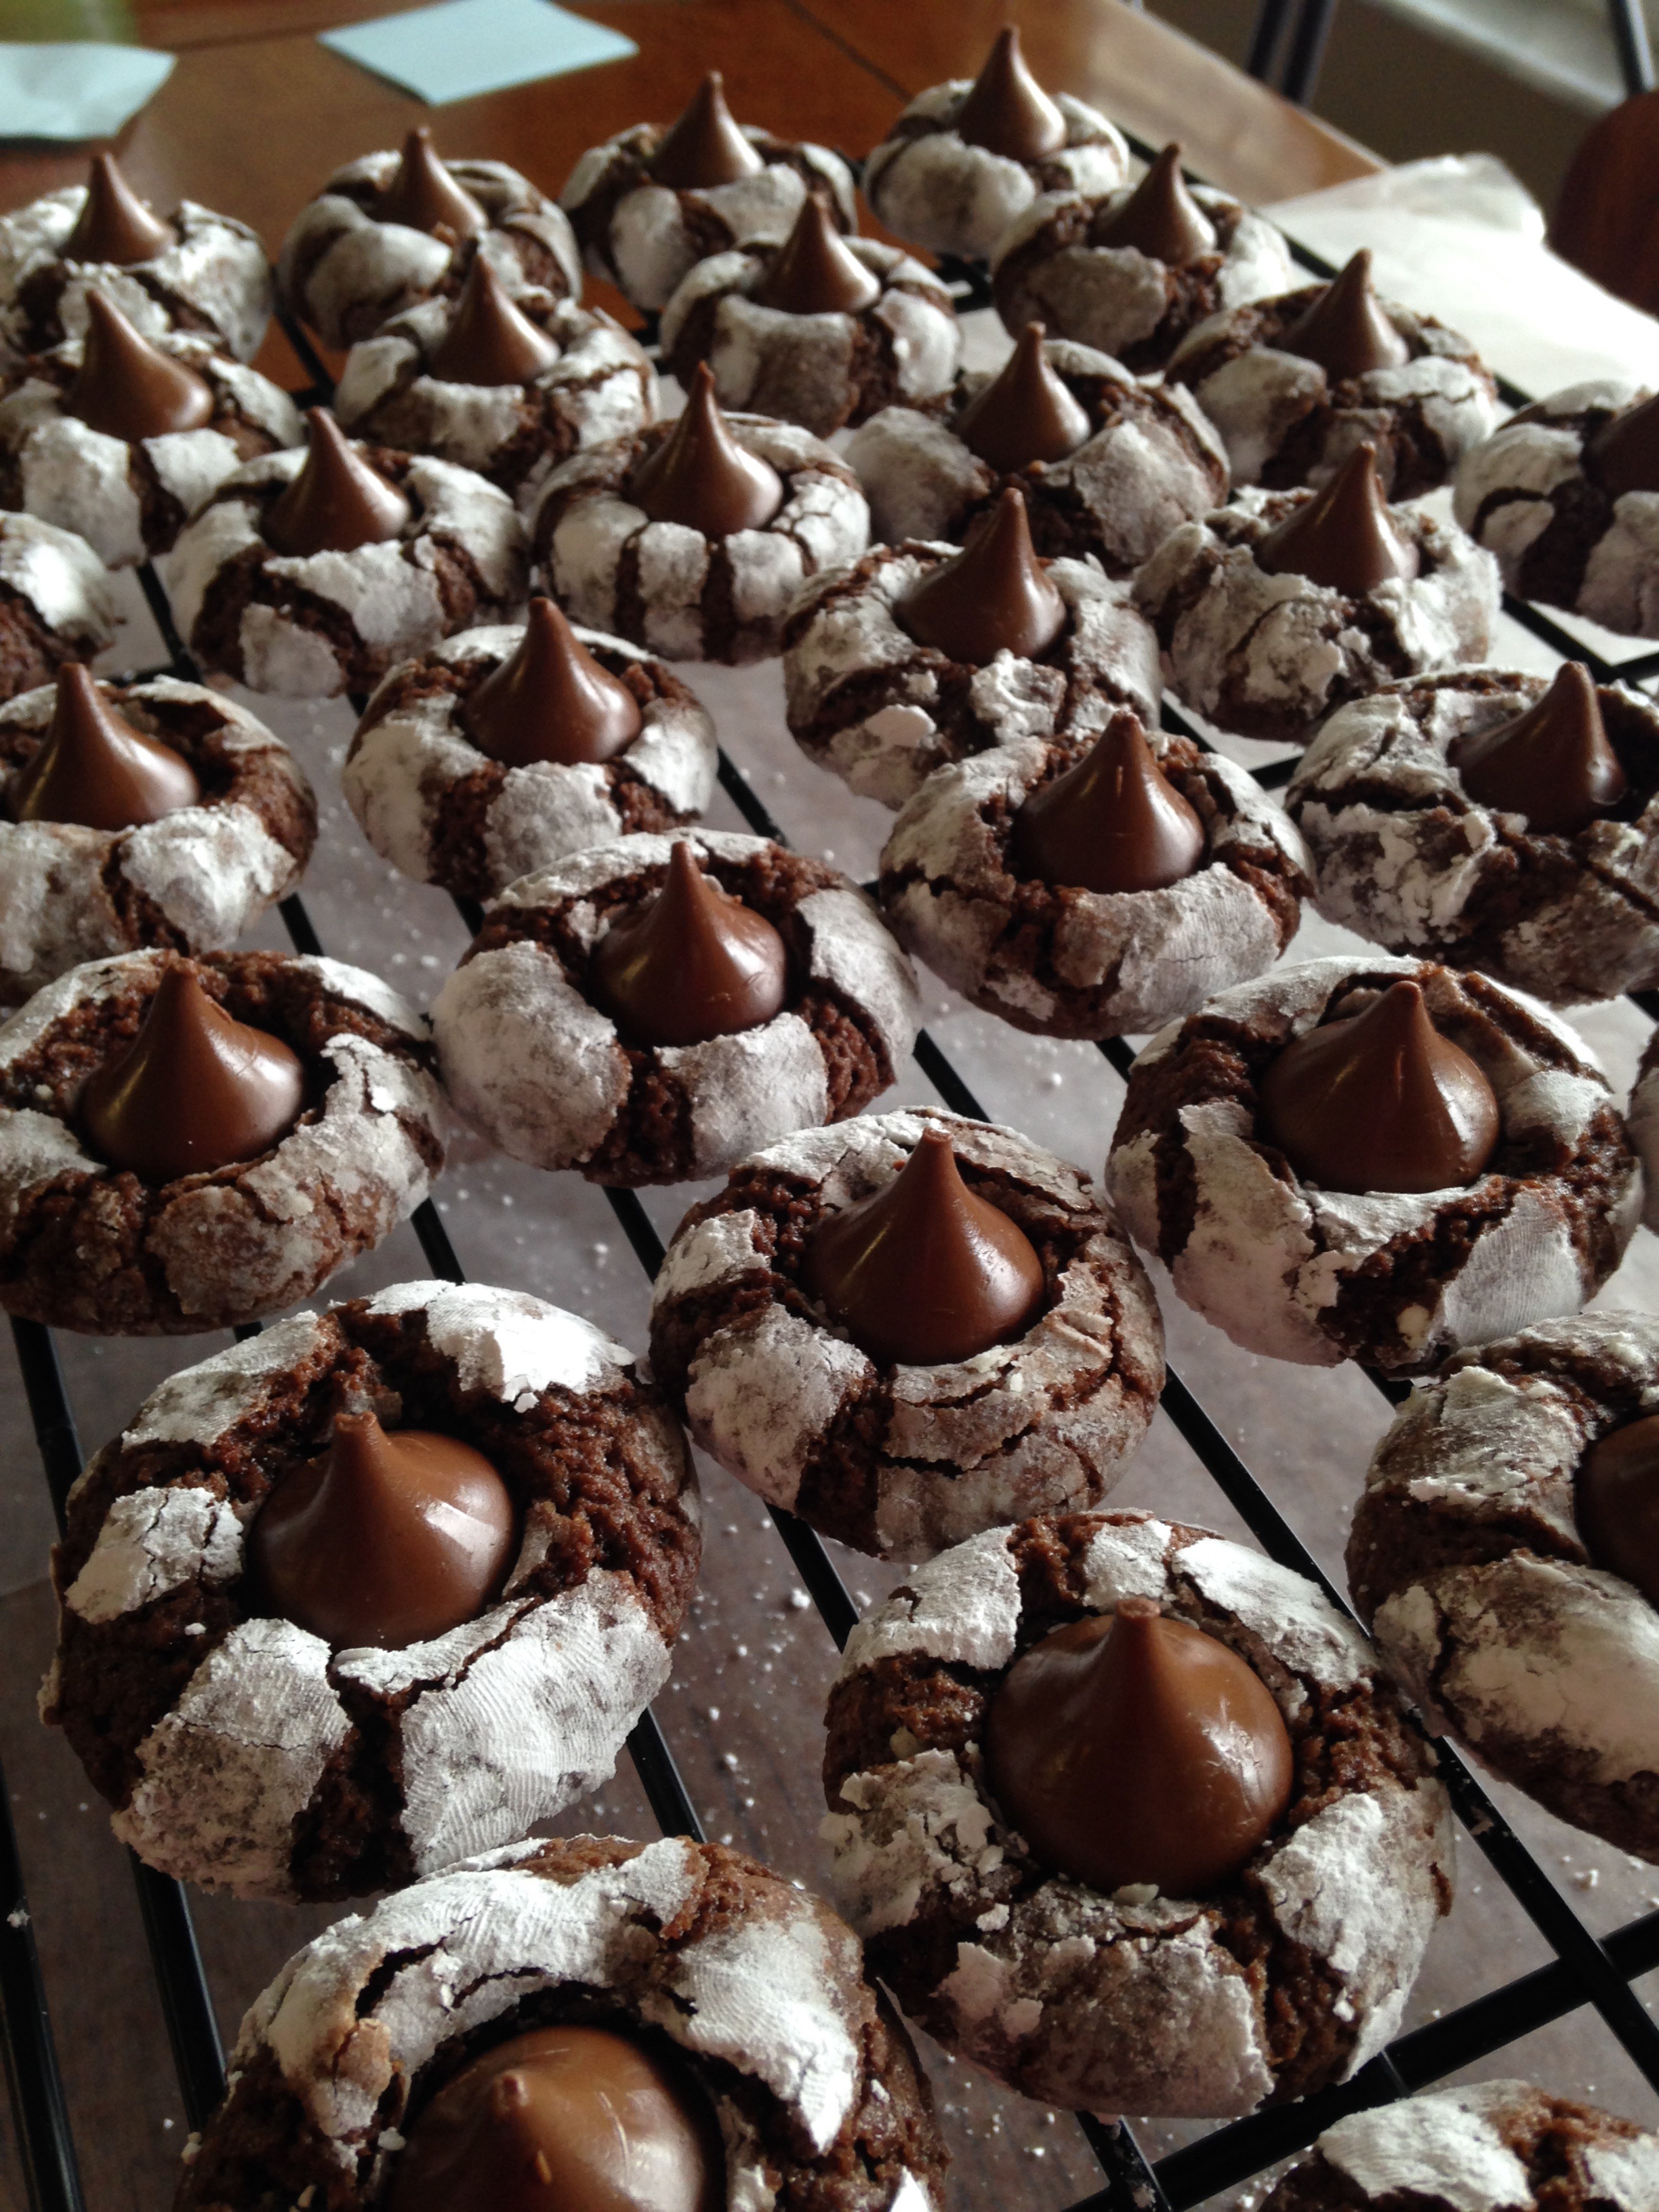
food, produce, chocolate, baking, dessert, delicious, homemade, pastry, bakery, baked, chocolate cake, coconut, cookies, sweetness, hazelnut, confectionery, praline, bonbon, edible mushroom, snack food, chocolate truffle, chocolate brownie, peanut butter cup